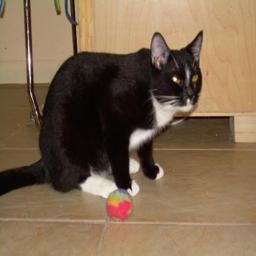
Animal: cats